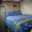
Label: bed